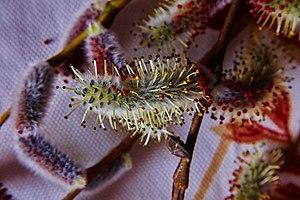
Salix Purpurea L.
L'Osier pourpre, l’Osier rouge ou le Saule pourpre est un petit saule d'une hauteur de 1 à 2 m pouvant exceptionnellement pousser jusqu'à 6 m. Il tire son nom de la couleur de ses fleurs, fréquemment pourpres, qui apparaissent au début du printemps.